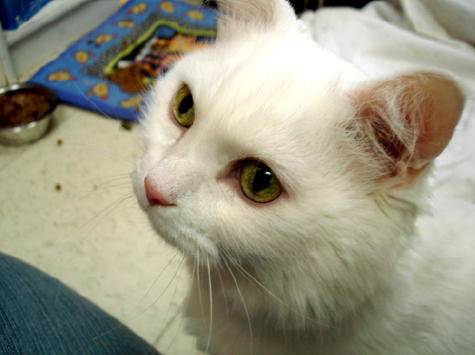
Label: cat